Bruce Donaldson (admiral)

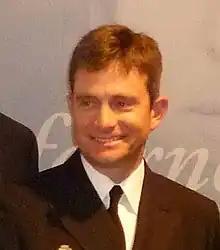
Donaldson in 2010

Vice-Admiral Alistair Bruce Donaldson is a retired officer in the Royal Canadian Navy.